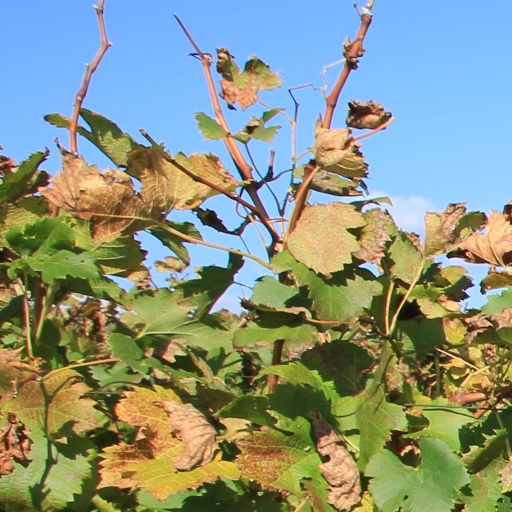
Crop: grape